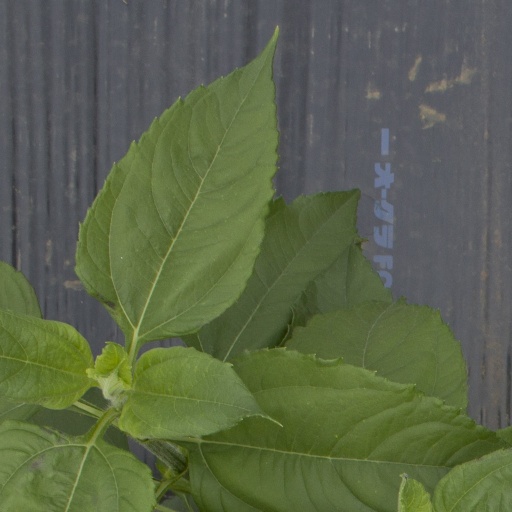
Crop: Jerusalem artichoke